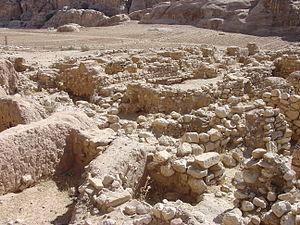
Beidha, ou parfois Bayda, est un site archéologique majeur du néolithique situé à environ trois kilomètres au nord de Pétra, à proximité de Siq al-Barid, en Jordanie. En 1985, le site est inclus dans l'inscription de Pétra au Patrimoine mondial de l'UNESCO.